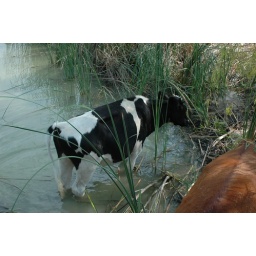
The cows enjoy hanging out in the lake overflow.